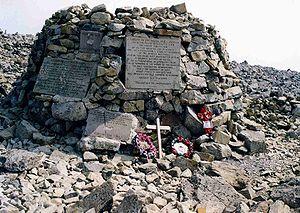
Le Ben Nevis est le point culminant des îles Britanniques avec 1 345 mètres d'altitude. Situé près de Fort William en Écosse, il fait partie des monts Grampians dans les Highlands. Gravi pour la première fois en 1771, il est coiffé par les ruines d'un observatoire construit et utilisé à la fin du XIXᵉ siècle pour effectuer des observations météorologiques qui sont restées très importantes dans la compréhension du climat en Grande-Bretagne. Celui qui sévit au sommet, extrêmement rude, lui vaut d'ailleurs son nom, Nibheis signifiant « malveillant » en gaélique écossais. Un sentier par l'ouest, tracé à la même époque que l'observatoire, constitue toujours l'itinéraire le plus fréquenté par des dizaines de milliers de randonneurs chaque année. Les parois de la montagne sont également très prisées par les alpinistes et grimpeurs. Le Ben Nevis et ses environs font partie de trois aires protégées différentes ; de plus, tout le versant sud et le sommet sont conservés par l'association environnementale John Muir Trust.